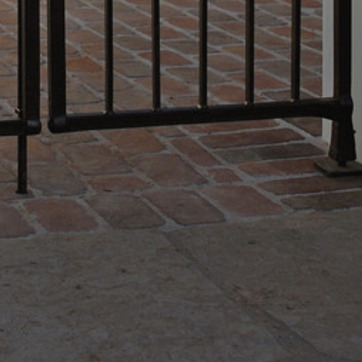
Material: brick